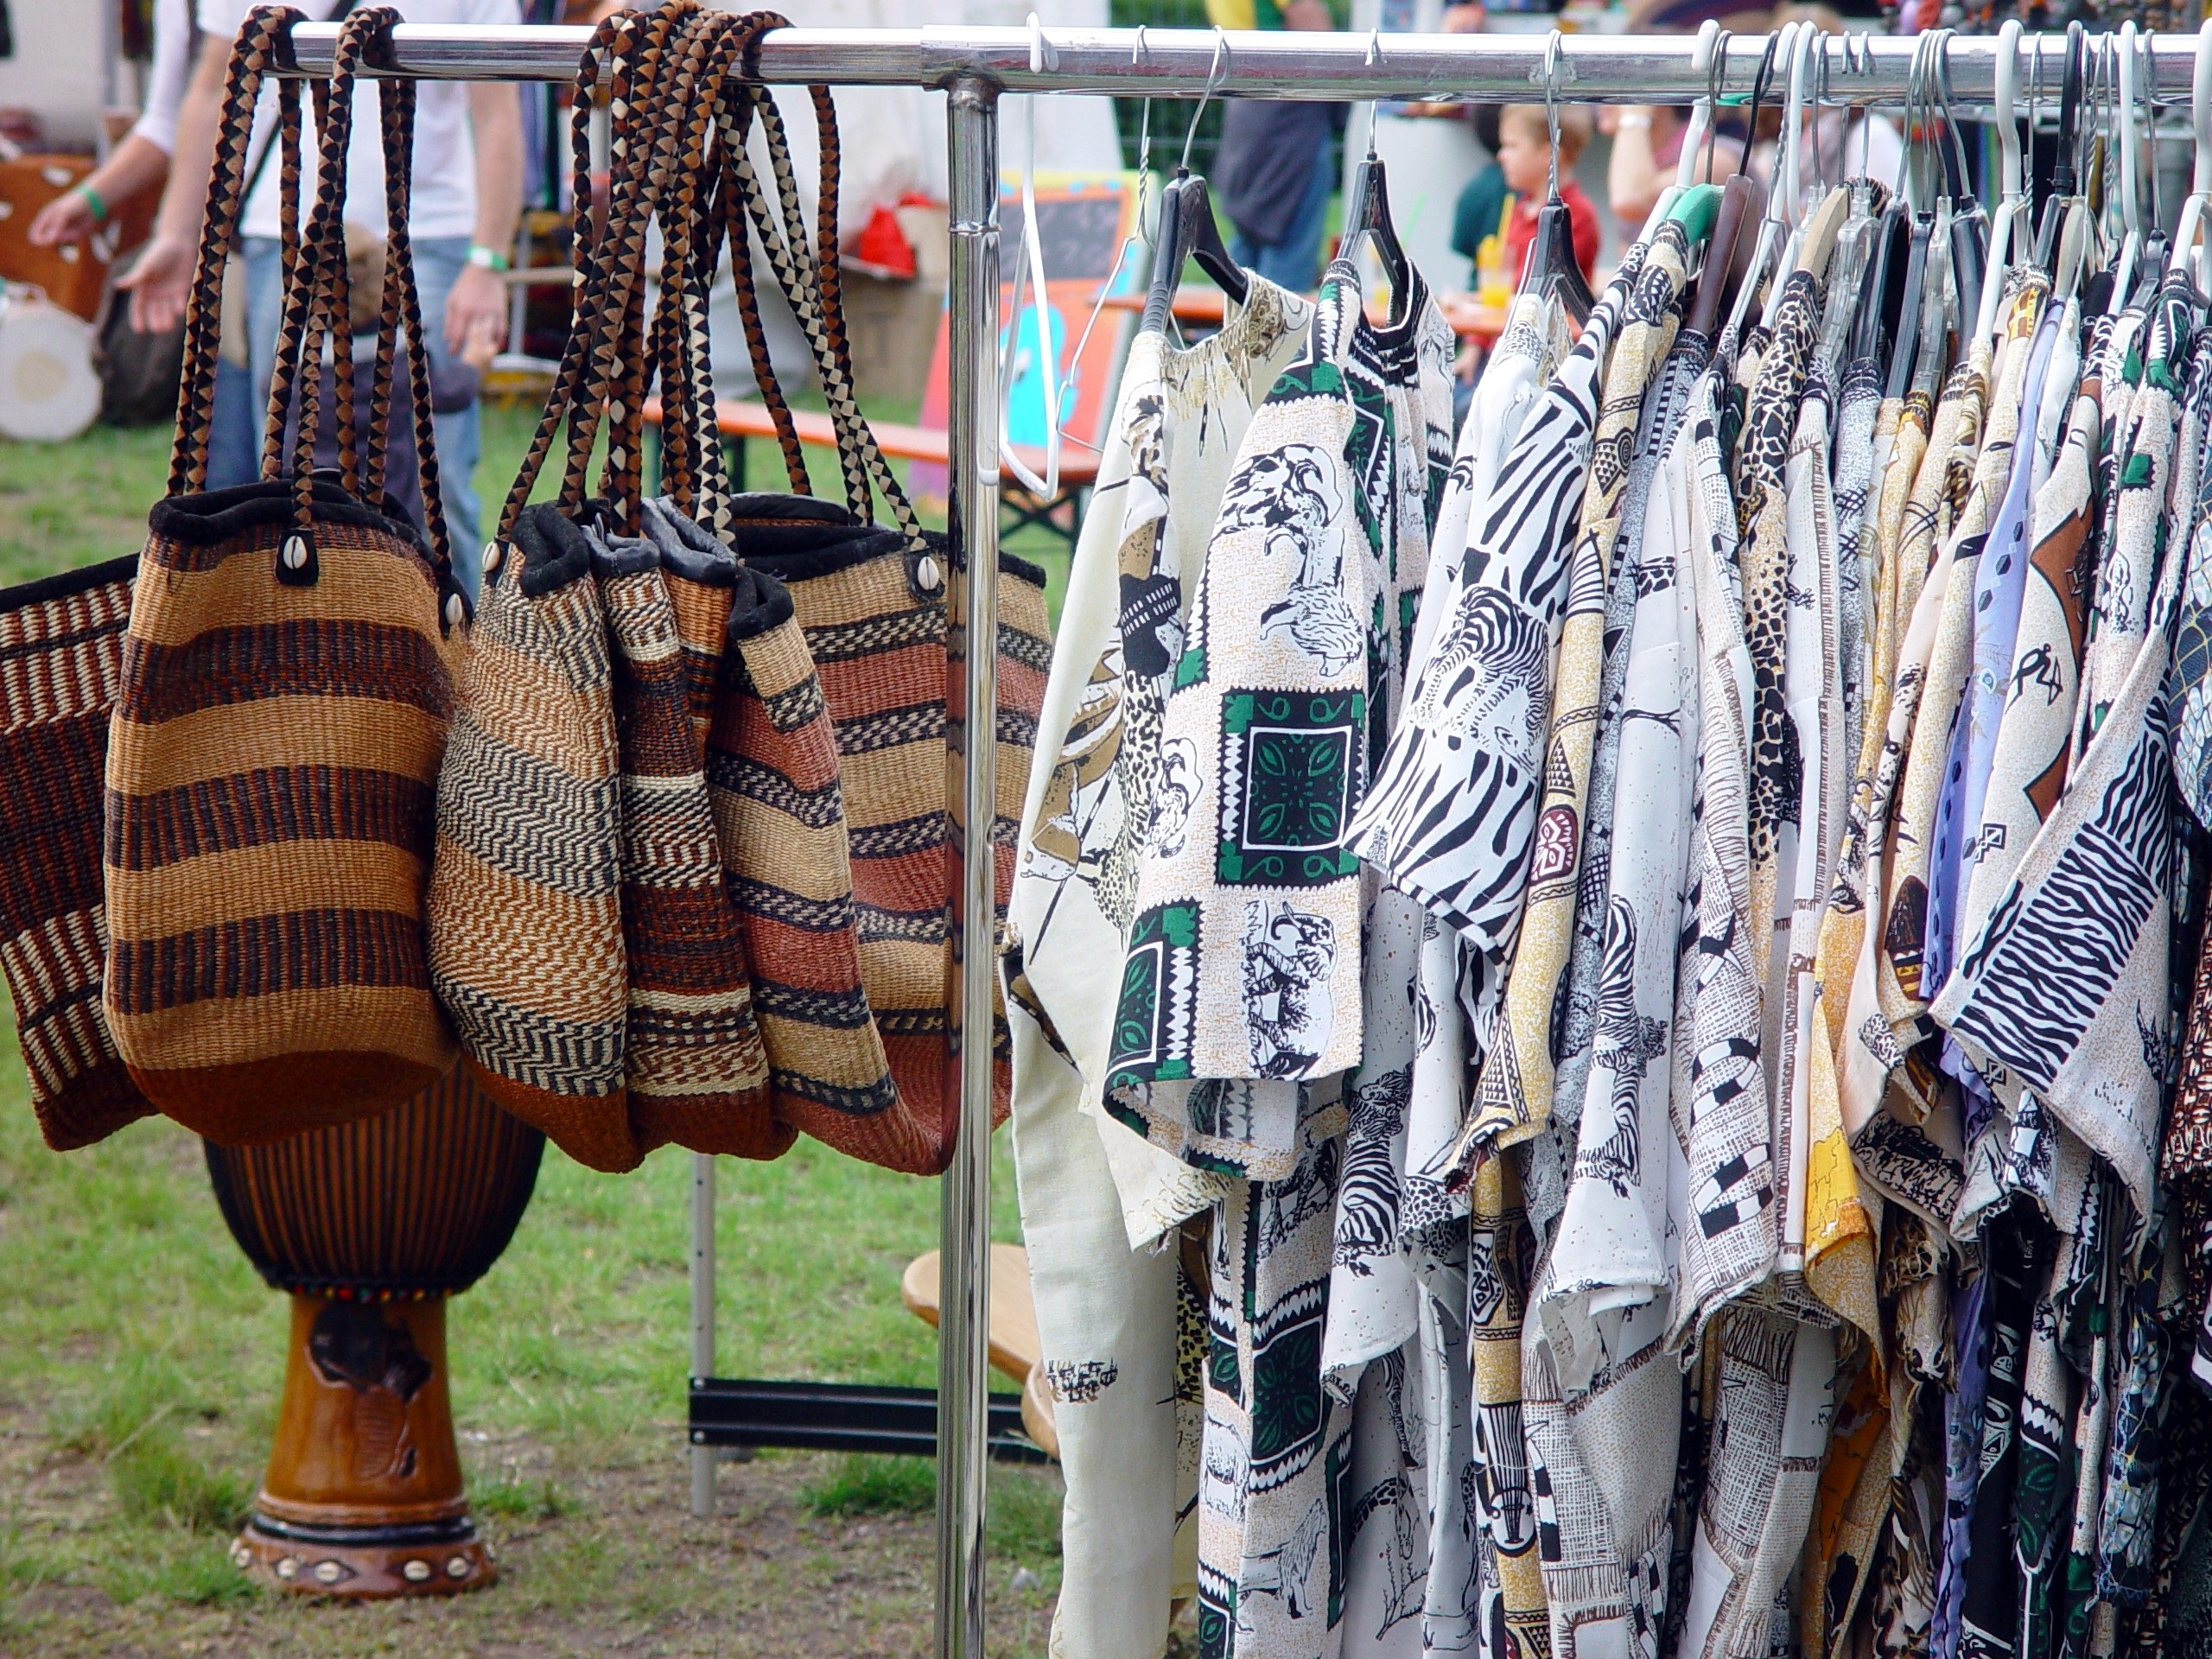
city, africa, market, clothing, public space, art, culture, tradition, batik, substances, human settlement, sub saharan africa